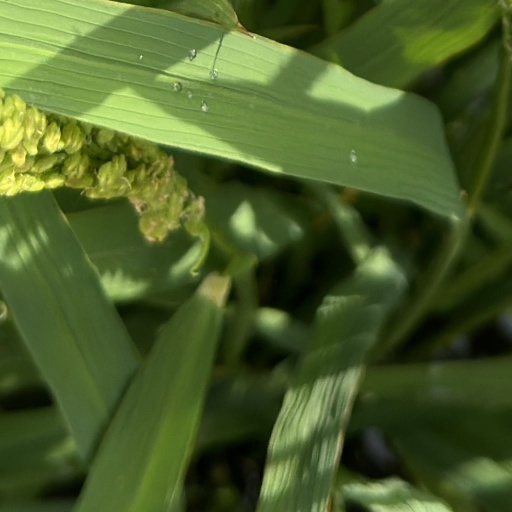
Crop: rice